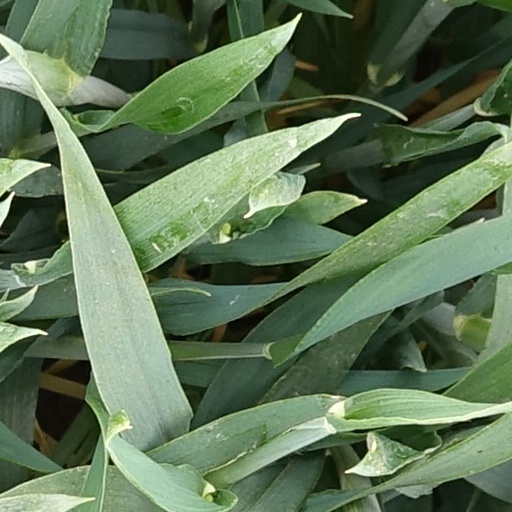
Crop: wheat